Soviet famine of 1930–1933

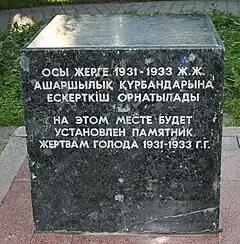
The inscription says "At this place will be a monument to famine victims of the years 1931–1933" in the center of Almaty, Kazakhstan. The upper half is in Kazakh language, the lower part is in Russian.

Stalin signed the January 1933 secret decree named "Preventing the Mass Exodus of Peasants who are Starving", restricting travel by peasants after requests for bread began in the Kuban and Ukraine; Soviet authorities blamed the exodus of peasants during the famine on anti-Soviet elements, saying that "like the outflow from Ukraine last year, was organized by the enemies of Soviet power." There was a wave of migration due to starvation, and authorities responded by introducing a requirement that passports be used to go between republics and banning travel by rail.